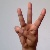
The image shows a hand gesture representing the letter 'W' in Indian Sign Language.